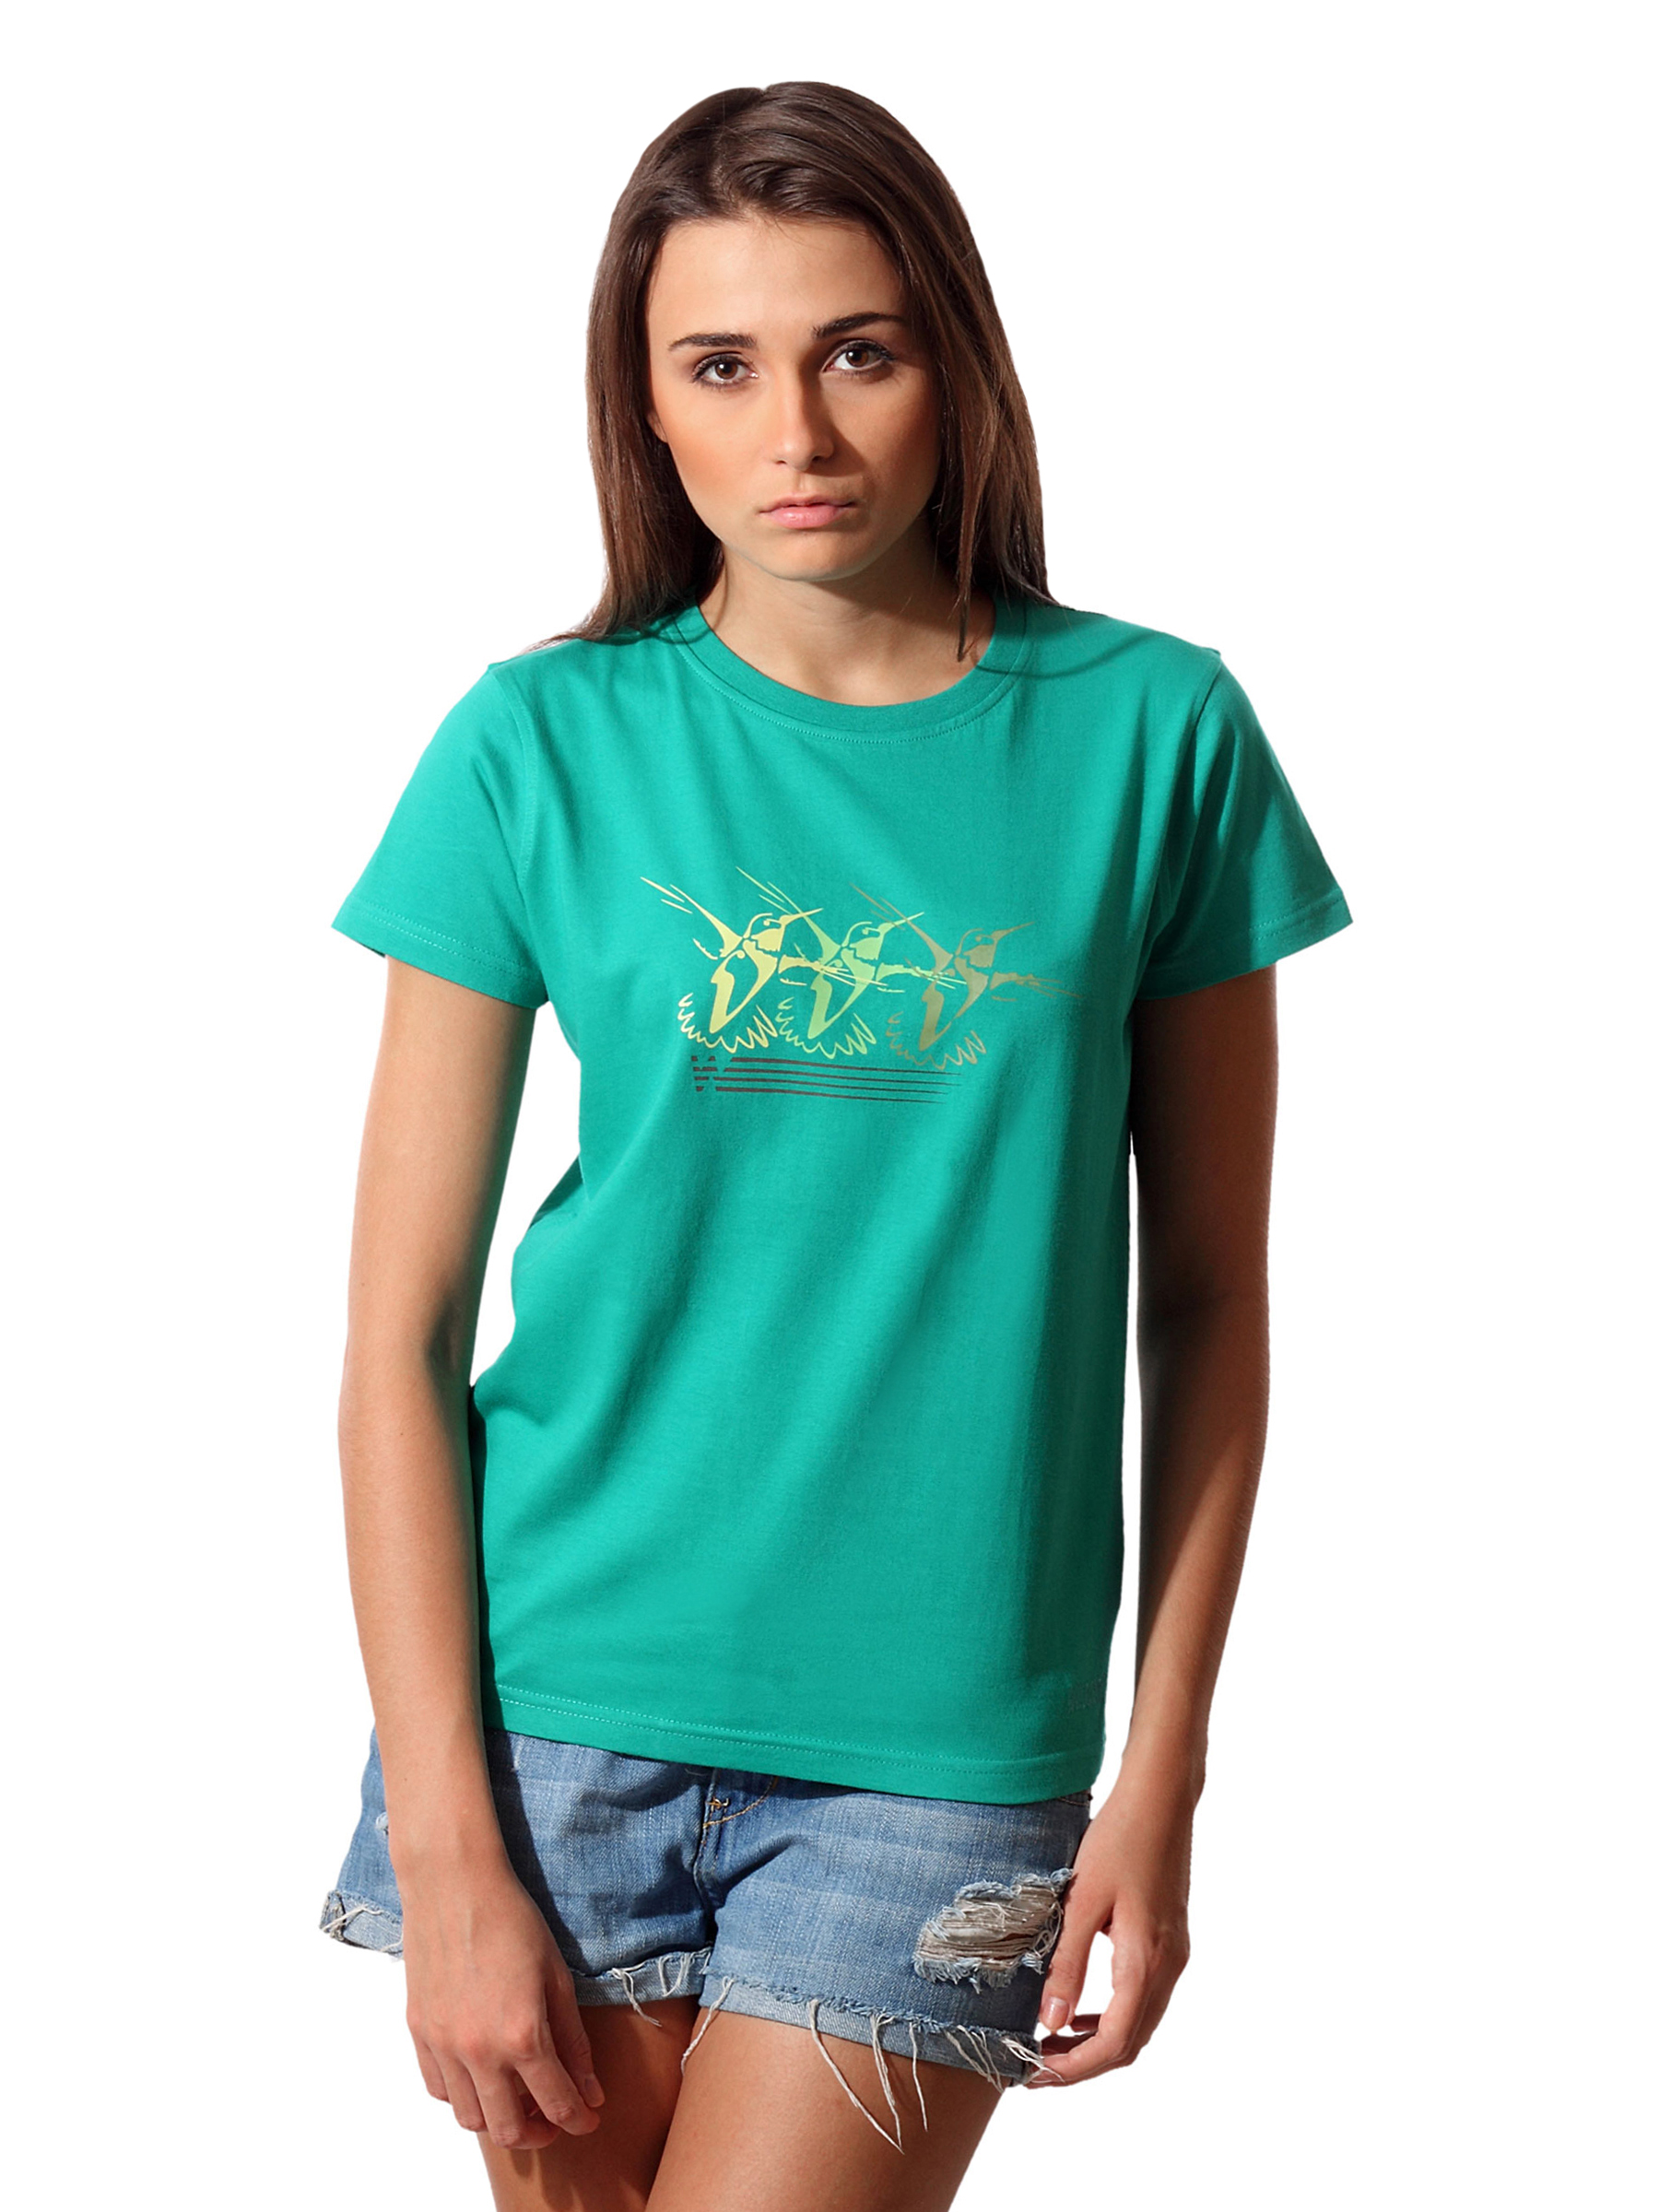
Wildcraft Women Printed Green T-shirt
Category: Apparel / Topwear / Tshirts
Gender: Women
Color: Green
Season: Summer 2015
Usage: Casual